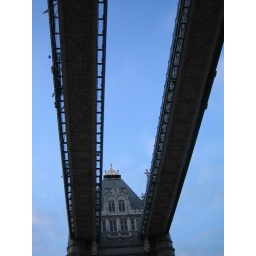
under tower bridge things